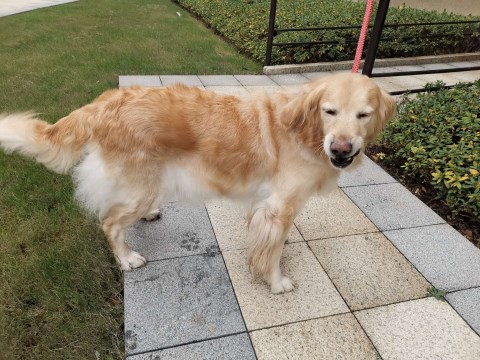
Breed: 5355-n000126-golden_retriever